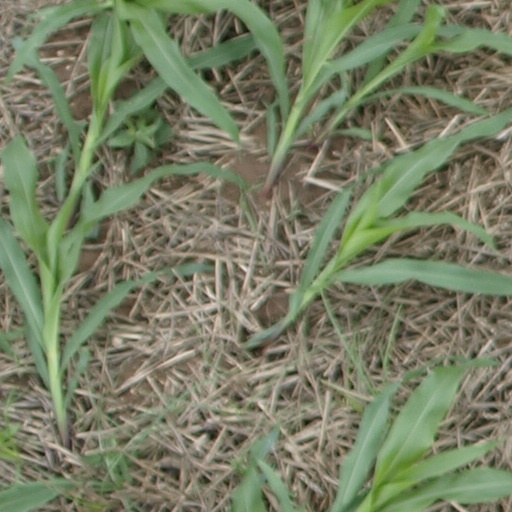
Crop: maize; corn